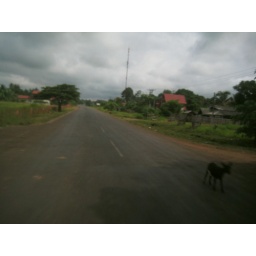
a little goat in the smokey wake of our bus